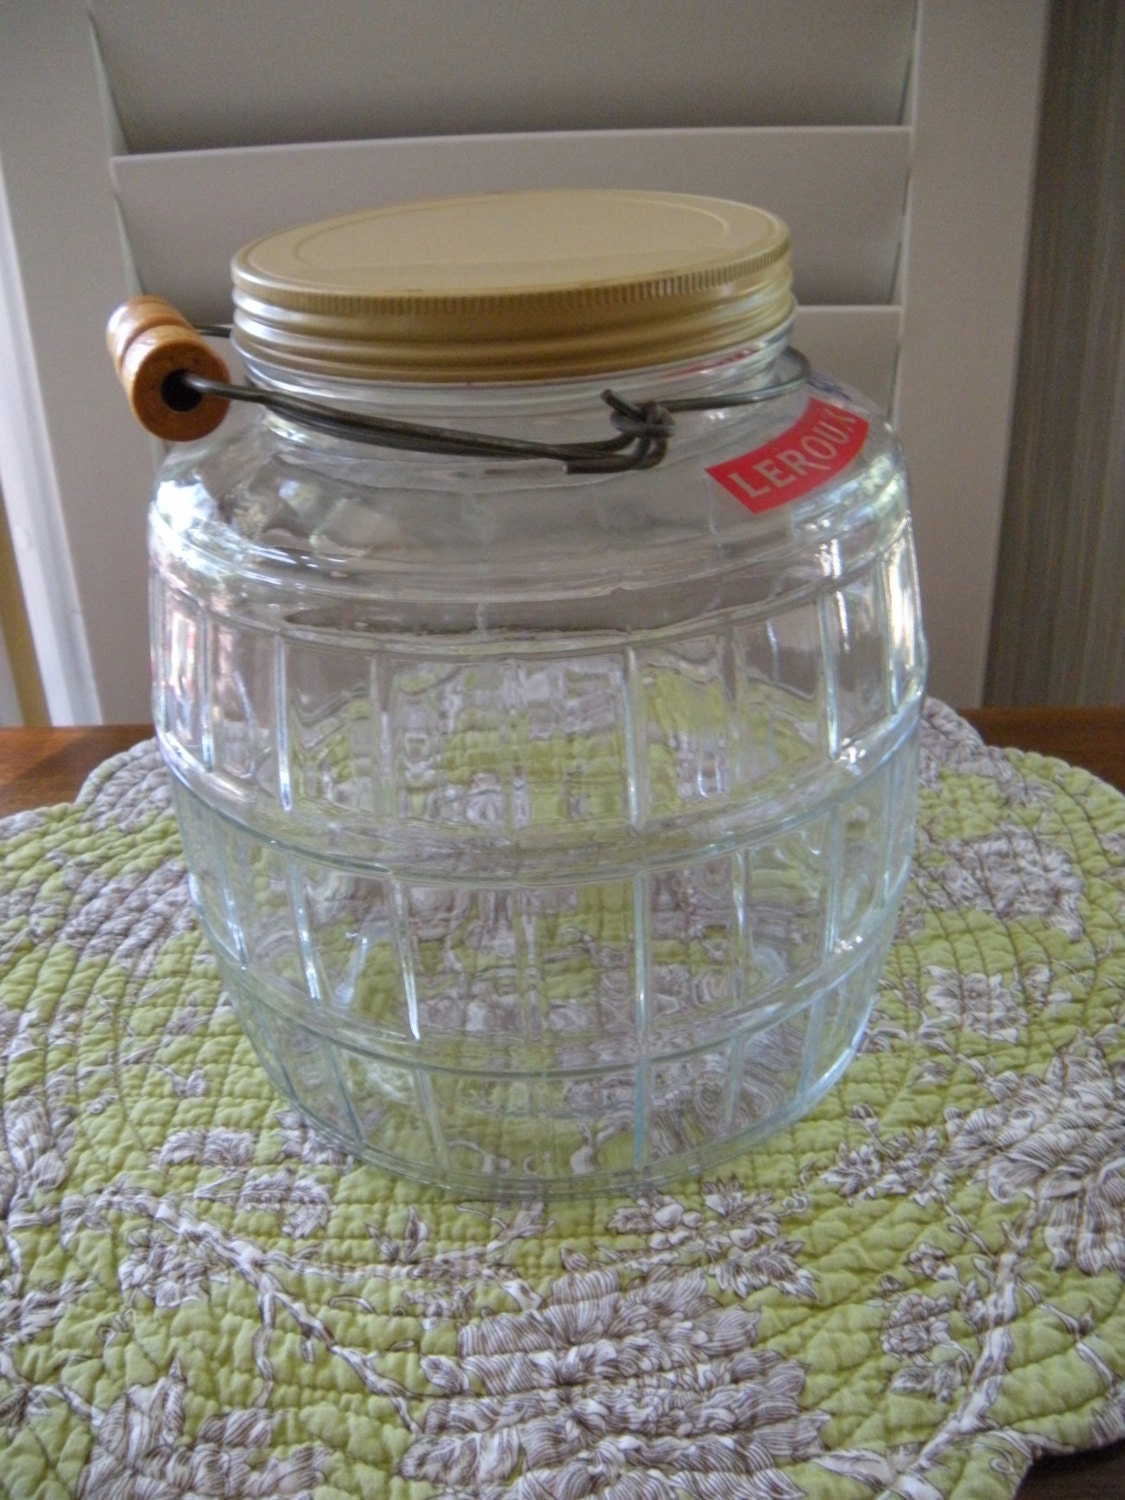
Waste category: glass